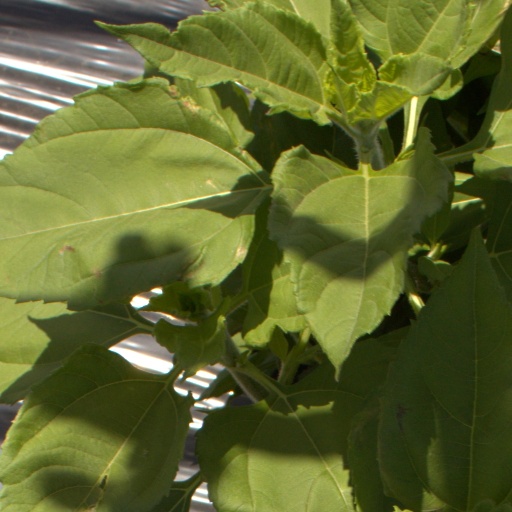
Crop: Jerusalem artichoke